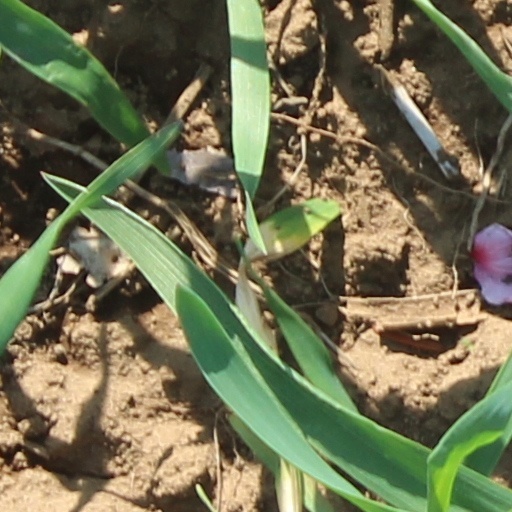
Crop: wheat